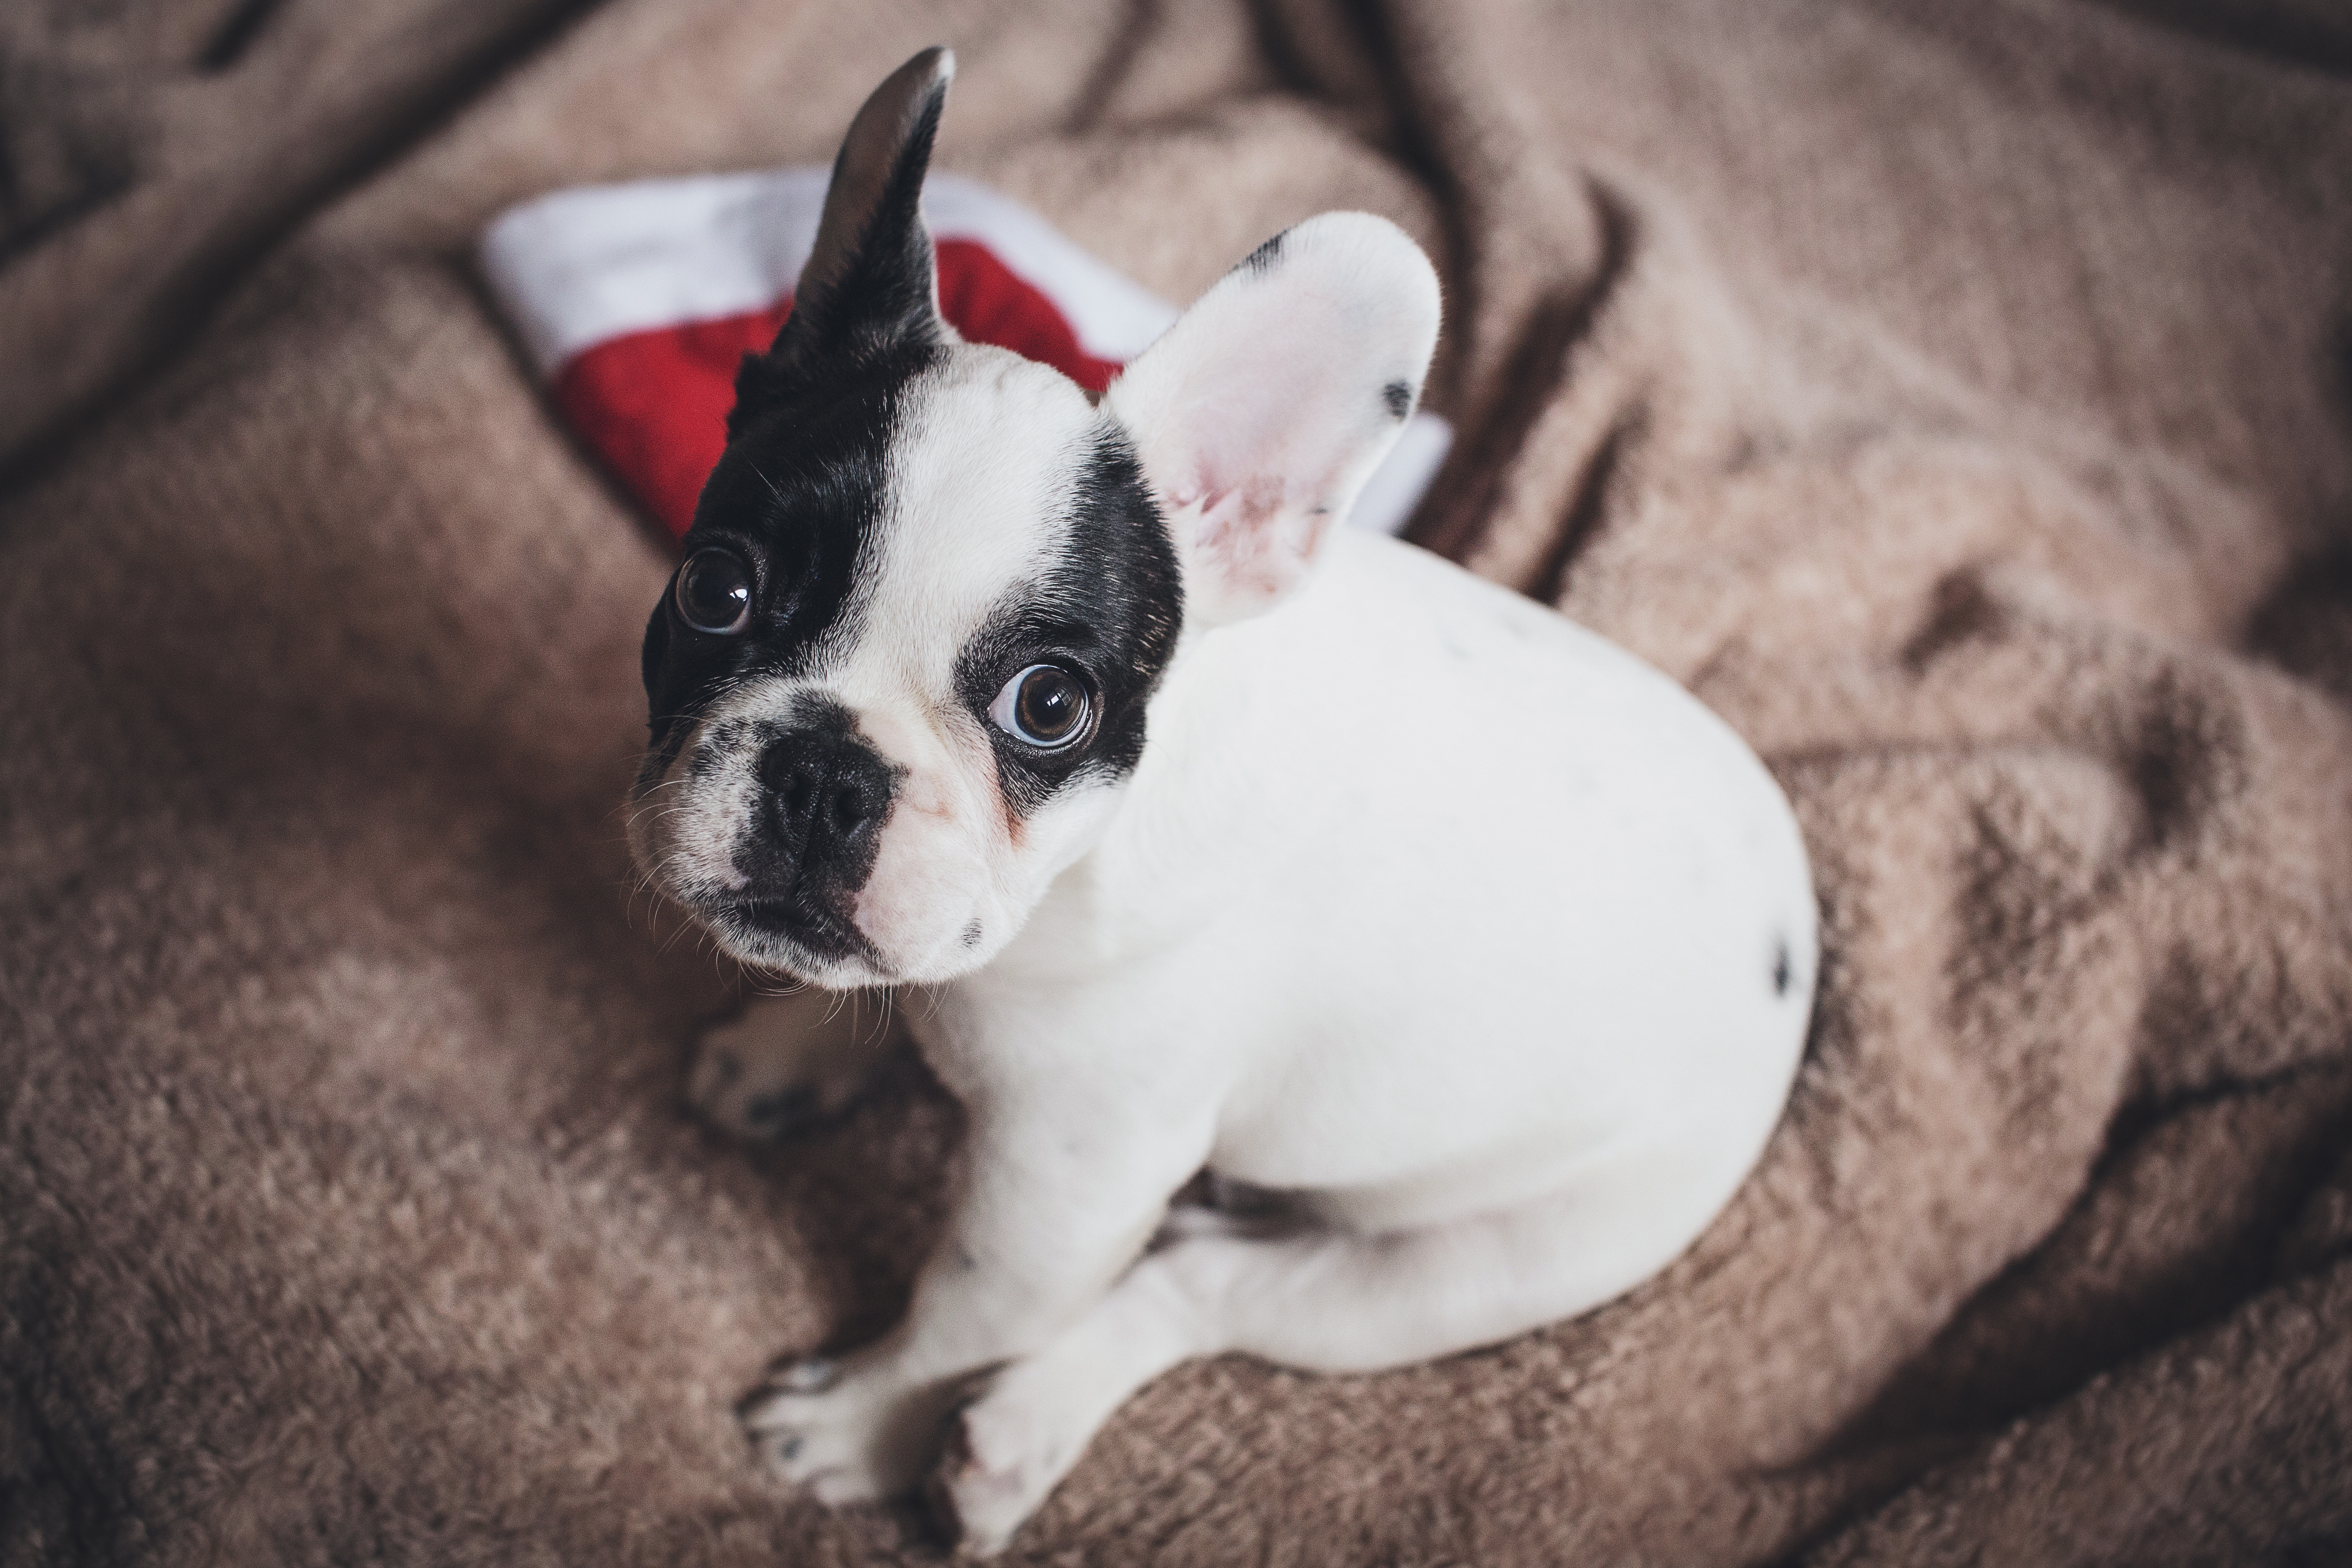
dog, mammal, vertebrate, canidae, dog breed, french bulldog, toy bulldog, skin, boston terrier, snout, puppy, carnivore, non sporting group, companion dog, bulldog, puppy love, rare breed dog, fawn, Molosser, ear, whiskers